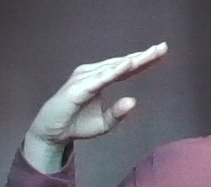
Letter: jeem